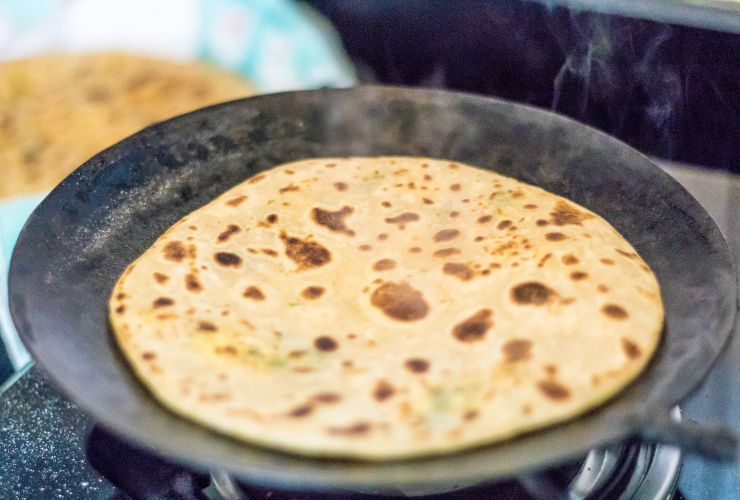
Dish: chapati